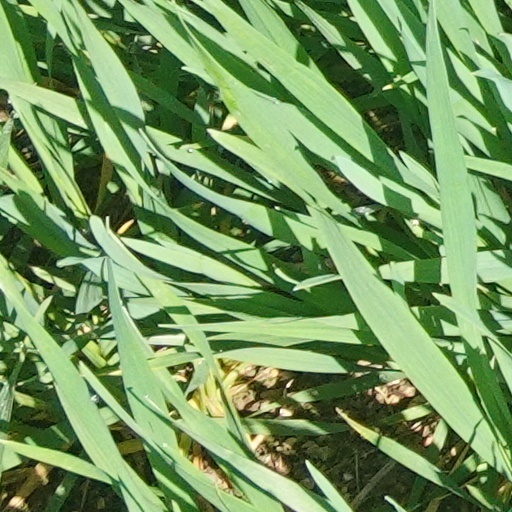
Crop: wheat